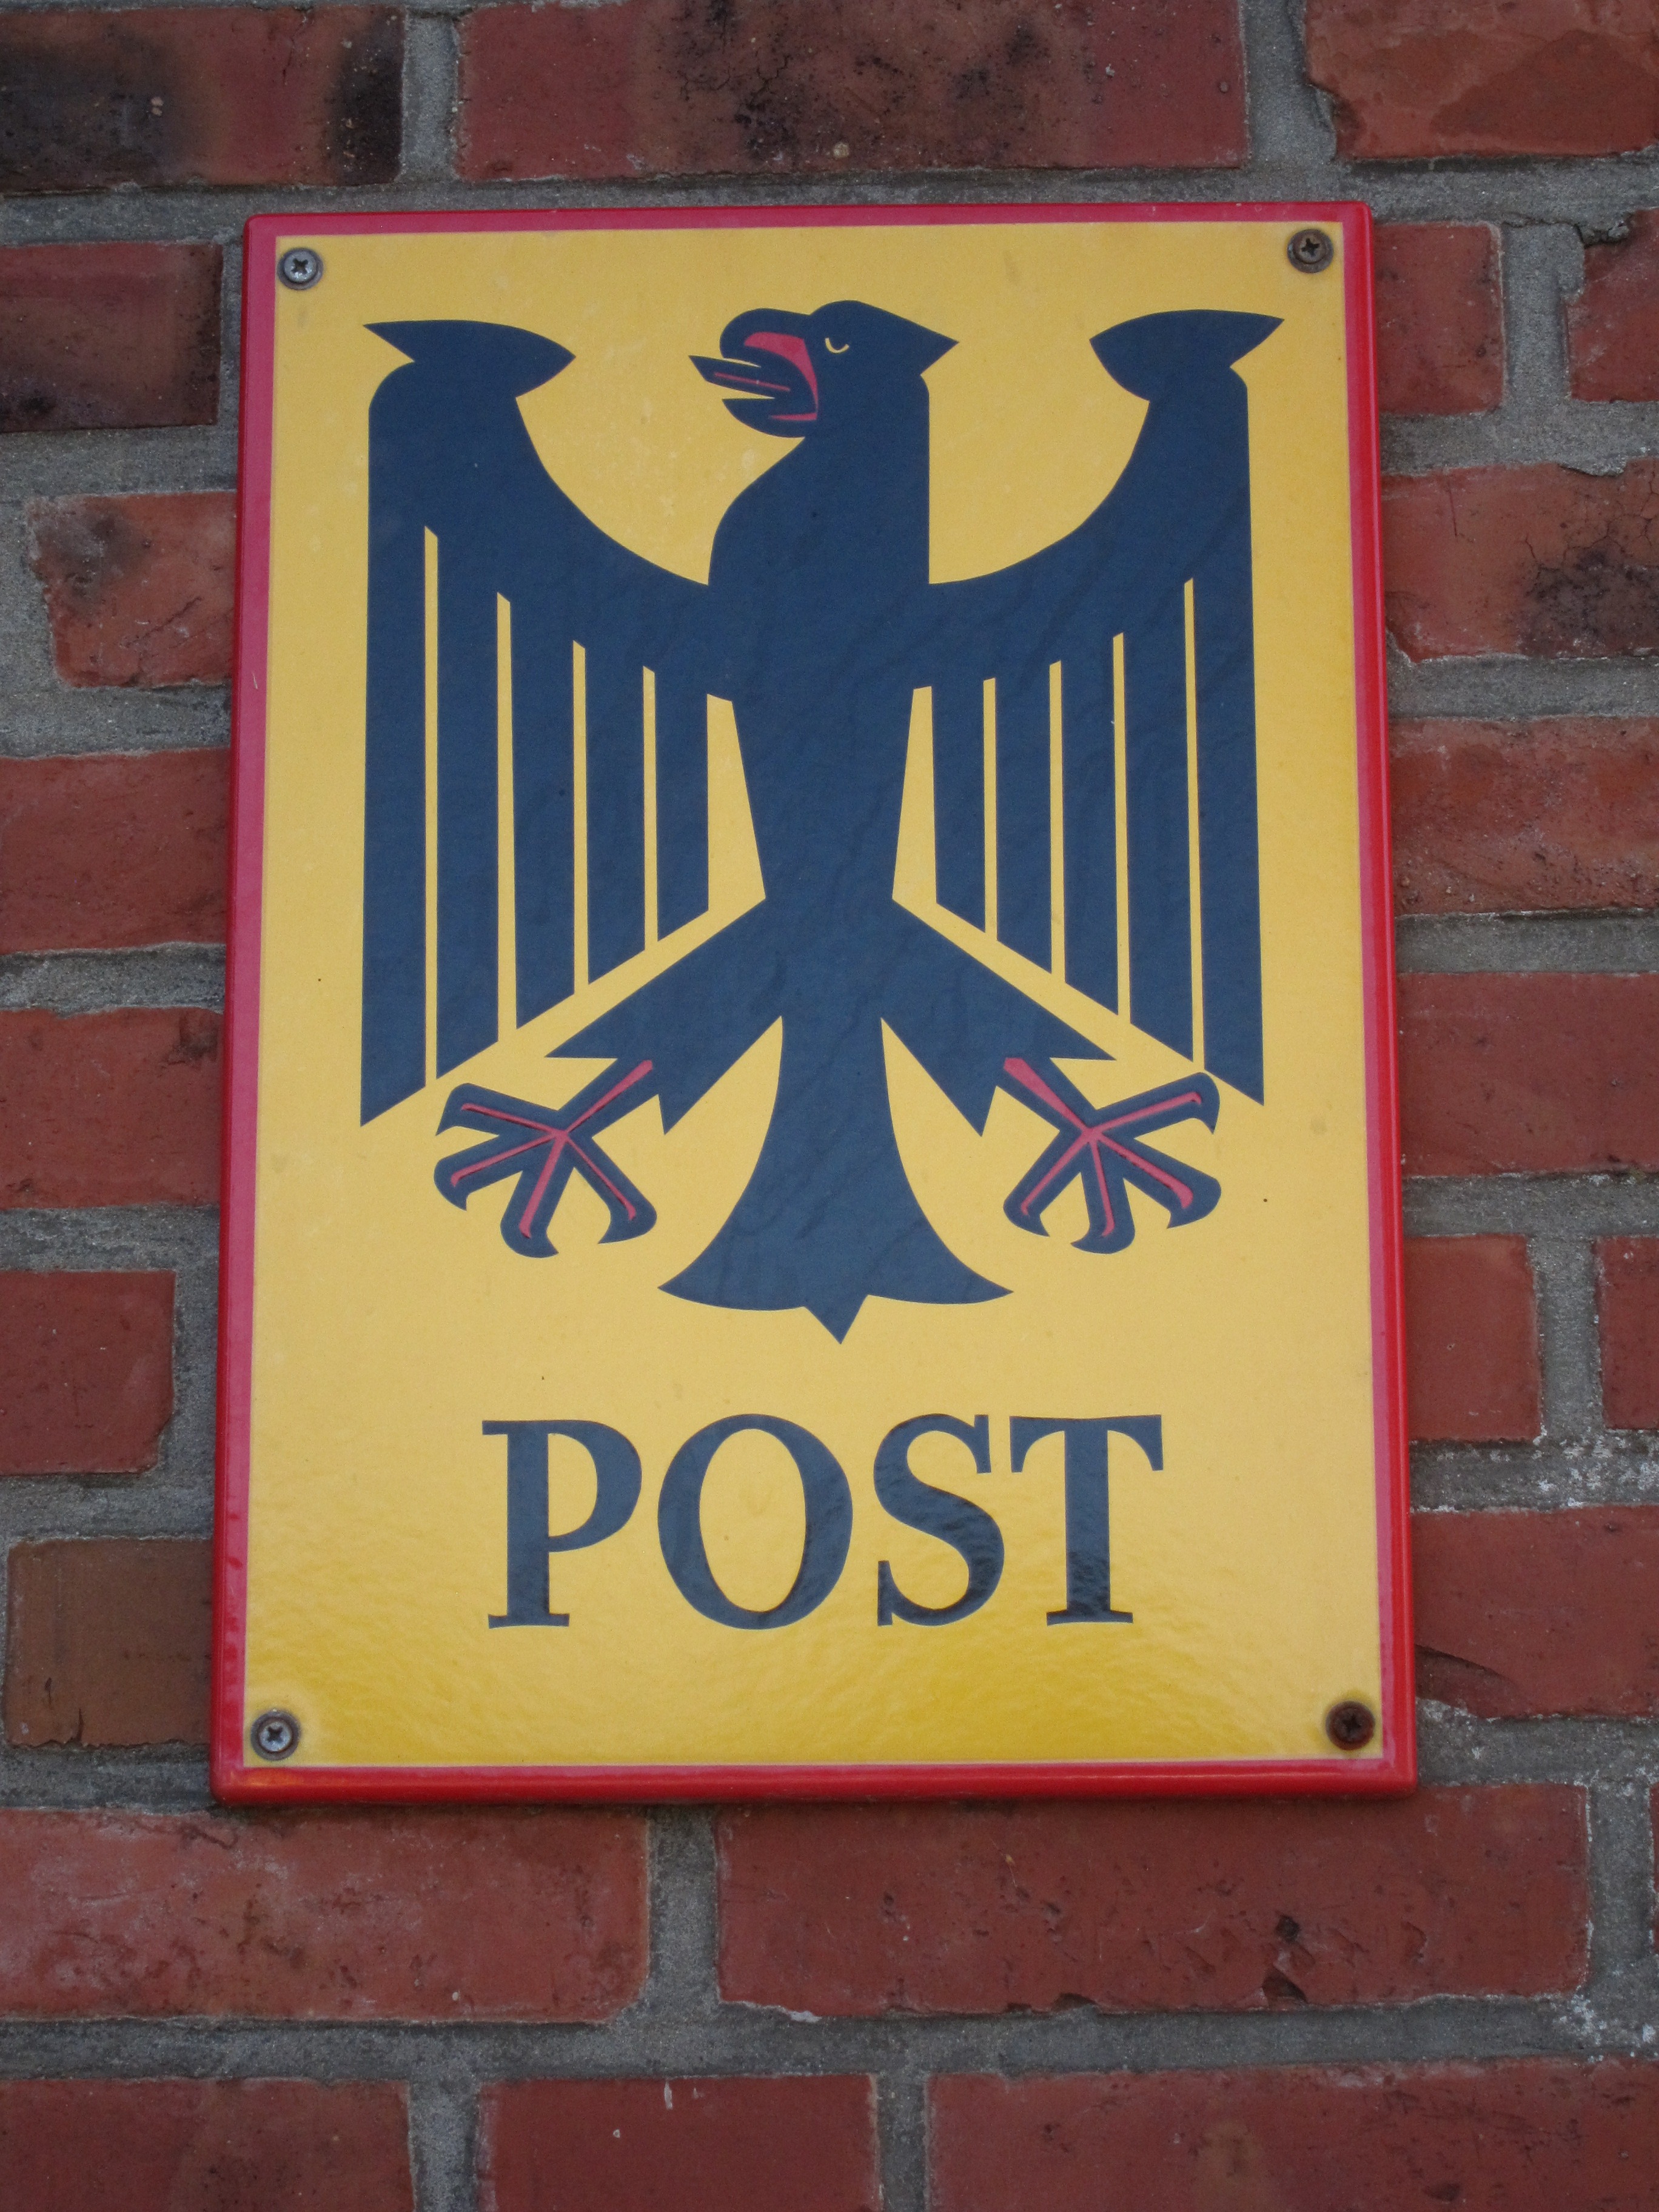
post, number, sign, red, color, street sign, yellow, signage, art, shield, poster, german, shape, service, official, authority, traffic sign, deutsche post, federal post office, federal eagle, officials, officialdom